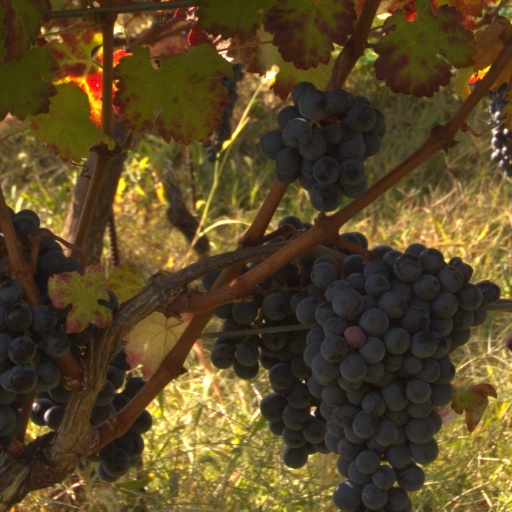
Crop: grape